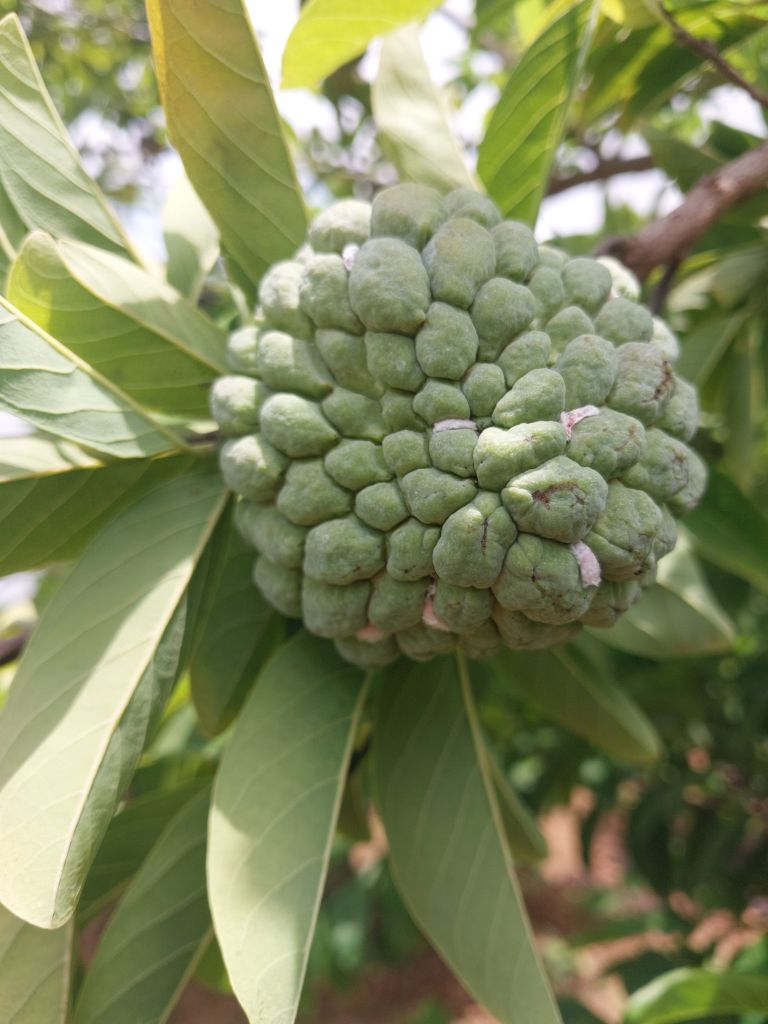
Disease label: Mealy Bug